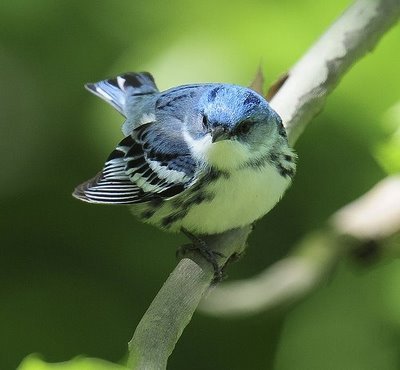
bright blue crown and most of body on this bird. the wings are blue and white with black wingbars.
a small bird with a white breast and a blue crown and a small bill
this colorful bird has a white belly and breast, blue wings with white wing bars, and grey tarsus and feet.
a beautiful bird with several different color like blue, green and black.
this bird is white and black in color with a very small sharp beak, and black eye rings.
a colorful blue black and white bird, with a white belly and a short pointy beak
this bird has a white spotted belly and a blue back and head.
this bird has wings that are blue and has a white bellya small fluffy bird with a white throat, breast, and belly, and a blue crest and back.
this is a rotund bird with a white breast, blue feathers on the crown and back, and black and white wing feathers.
Species: Cerulean Warbler